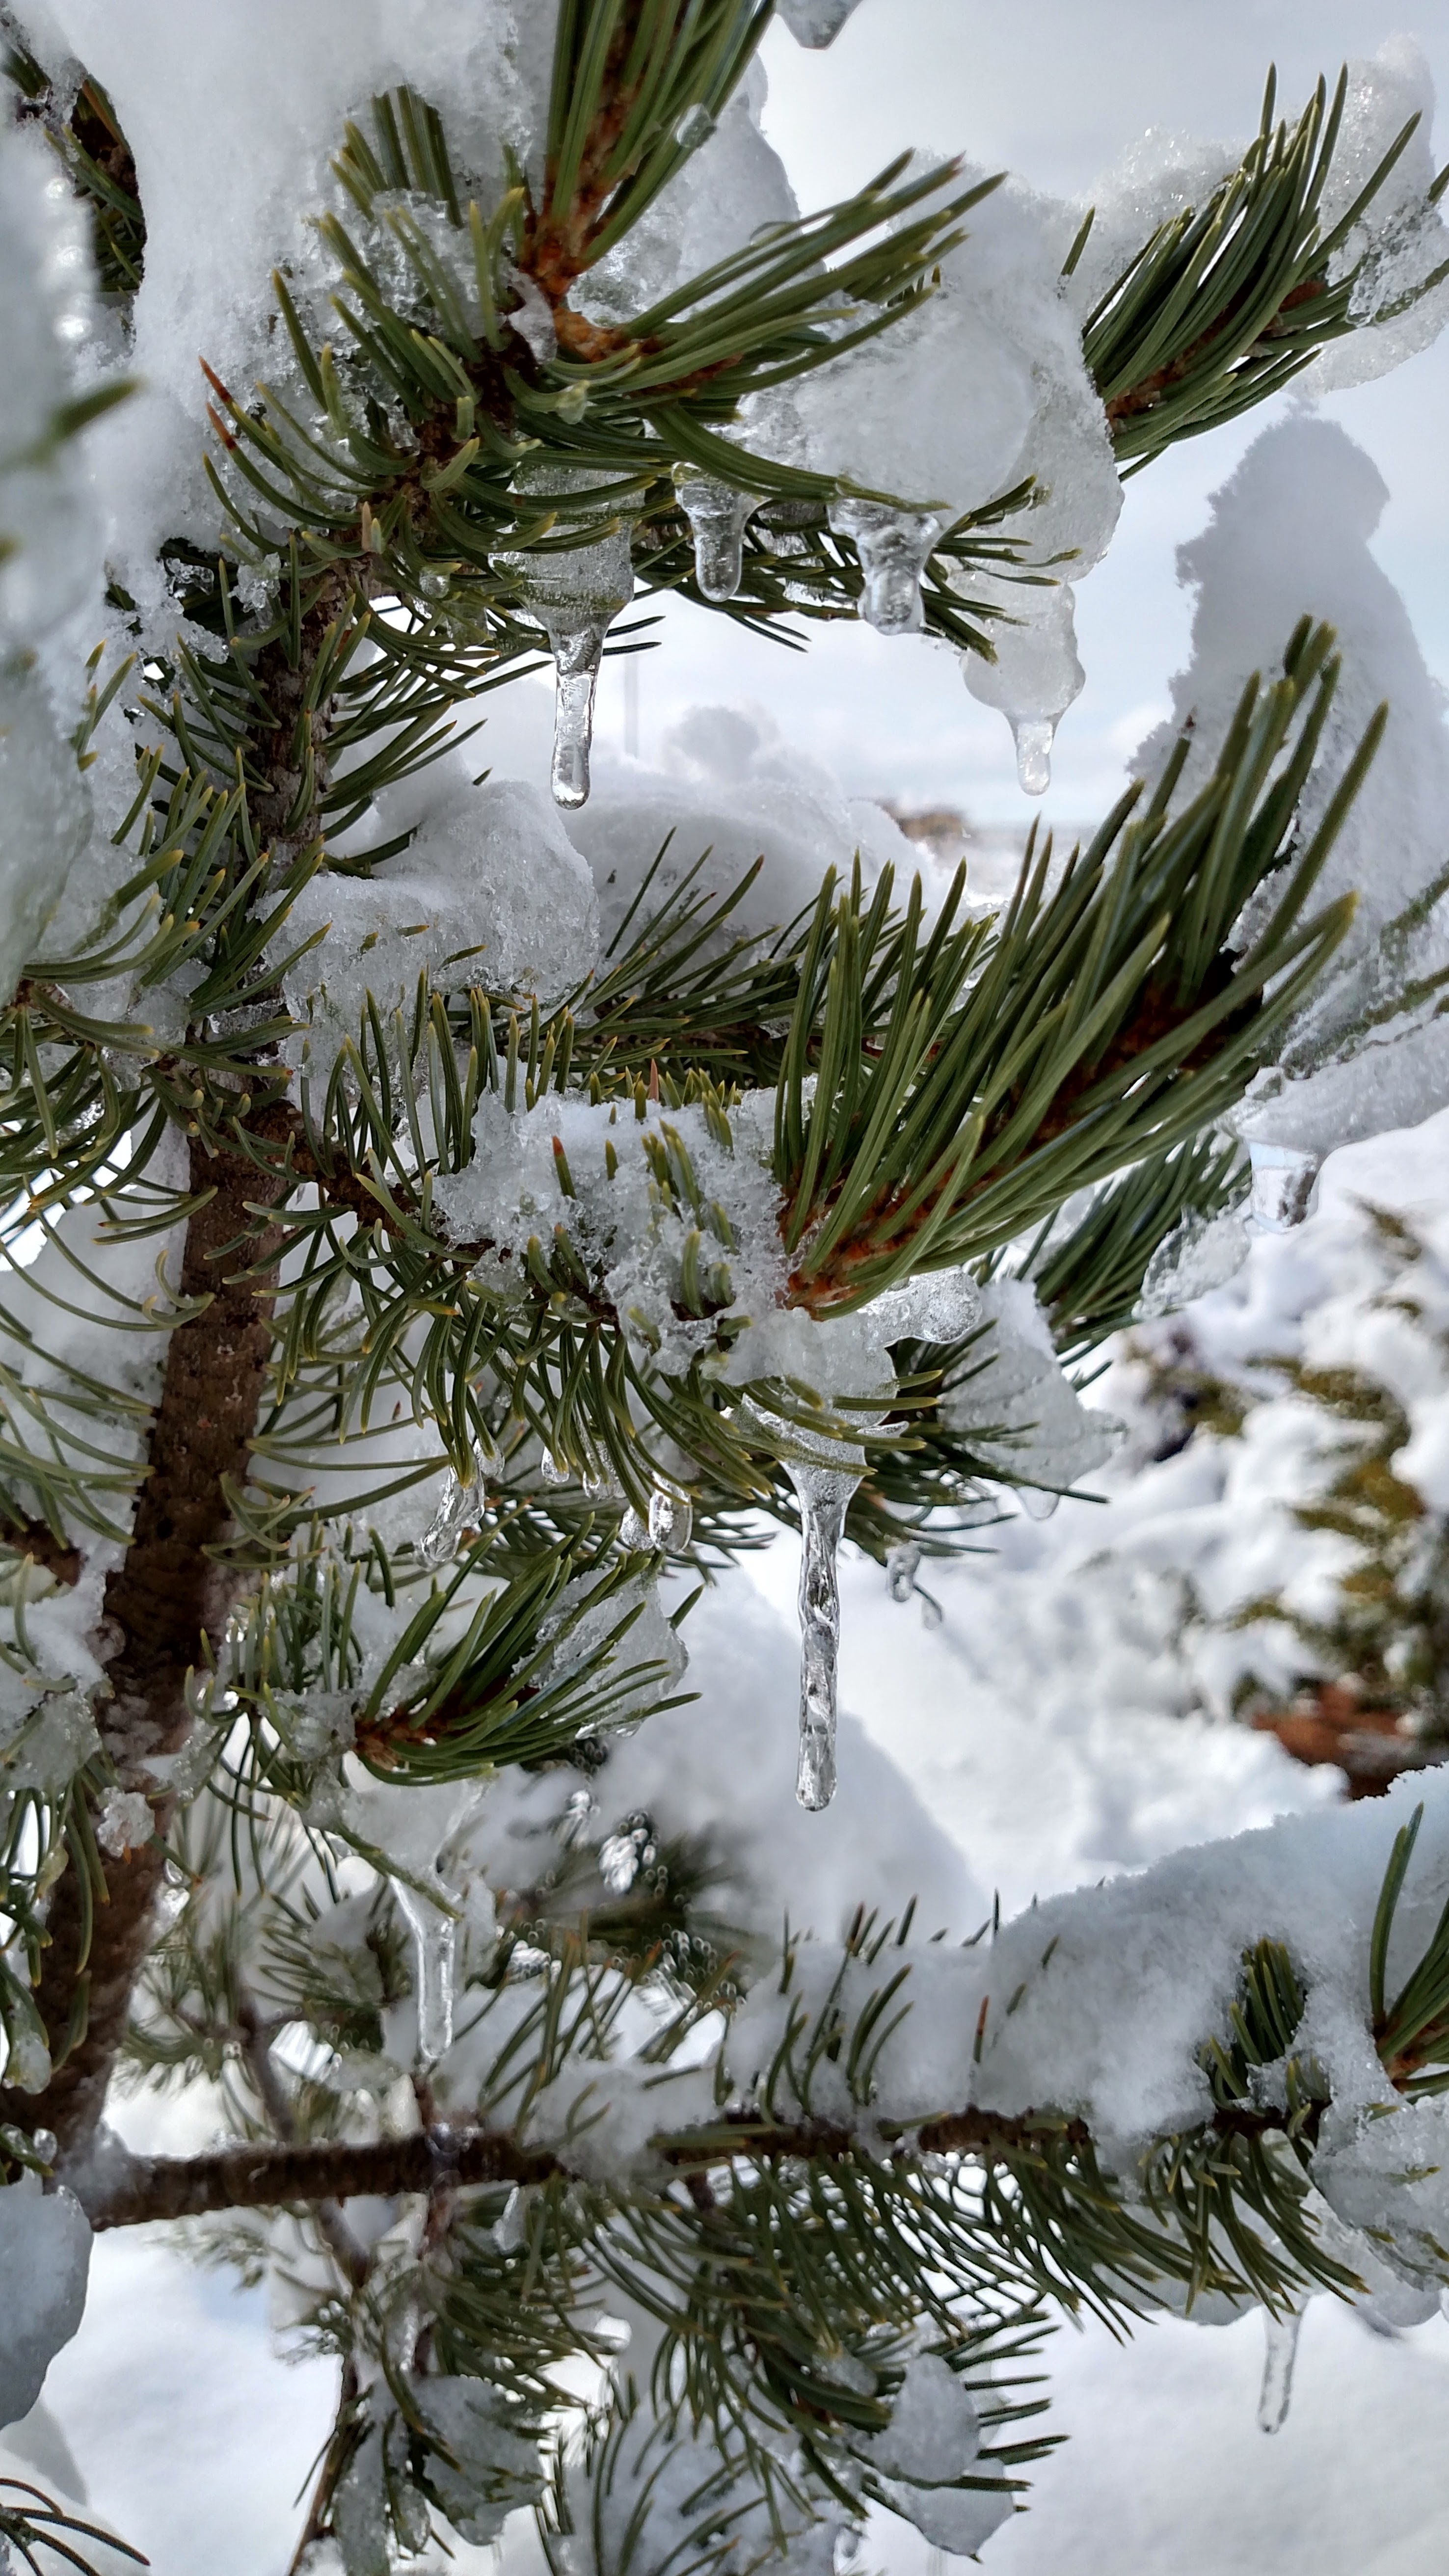
tree, branch, snow, winter, plant, frost, evergreen, weather, christmas, fir, christmas tree, season, twig, conifer, christmas decoration, pin, spruce, icicles, freezing, pine family, woody plant, land plant, pinus edulis